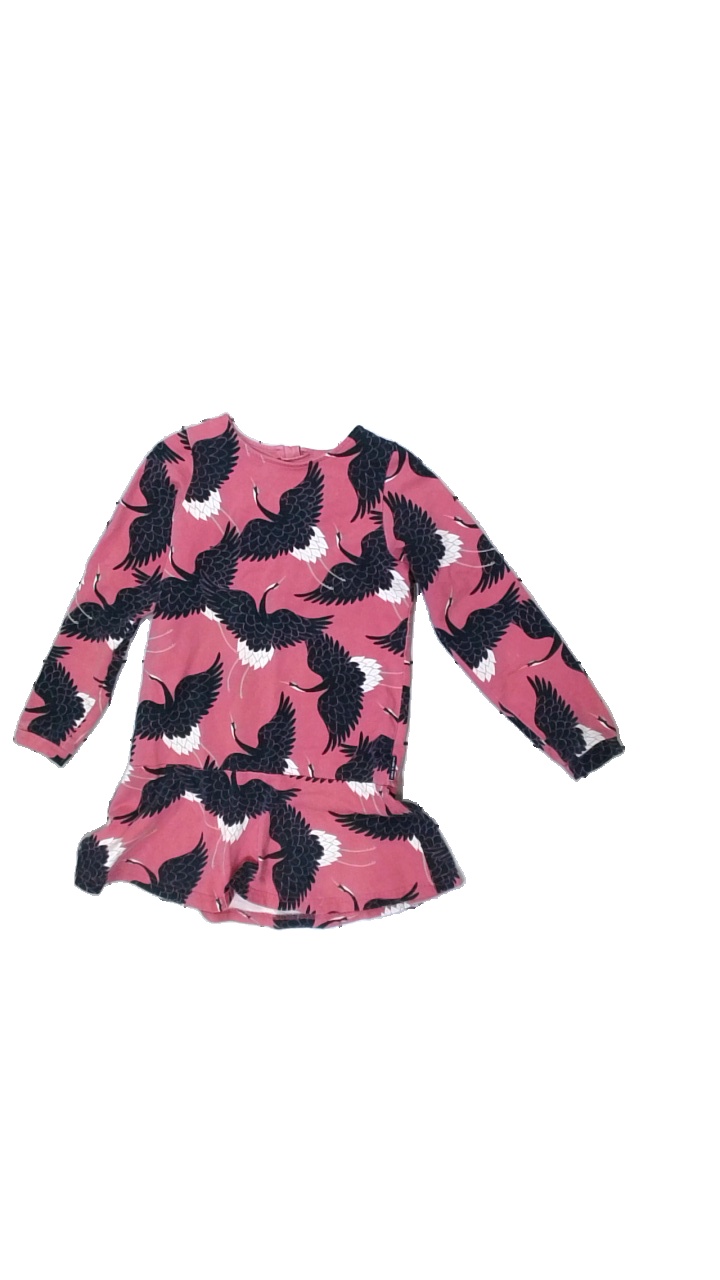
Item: Dress (Children)
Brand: Polarn Och Pyret
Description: pink dress with print
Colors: Pink, Blue, White, Multicolor
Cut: Regular
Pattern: Other
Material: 100% Cotton
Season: All
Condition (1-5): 4
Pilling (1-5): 5
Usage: Reuse
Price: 50-100